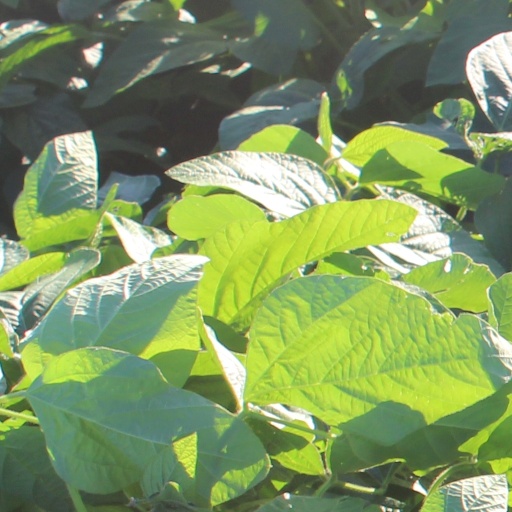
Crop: soybean